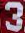
Number: 3